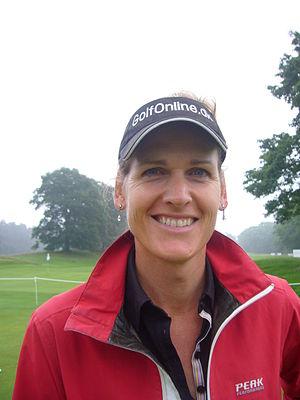
Mianne Bagger, née le 25 décembre 1966 à Copenhague, est une golfeuse danoise. Participant au Women's Australien Open de 2004, elle devient la première femme trans ayant ouvertement effectué une transition à jouer dans un tournoi professionnel de golf.